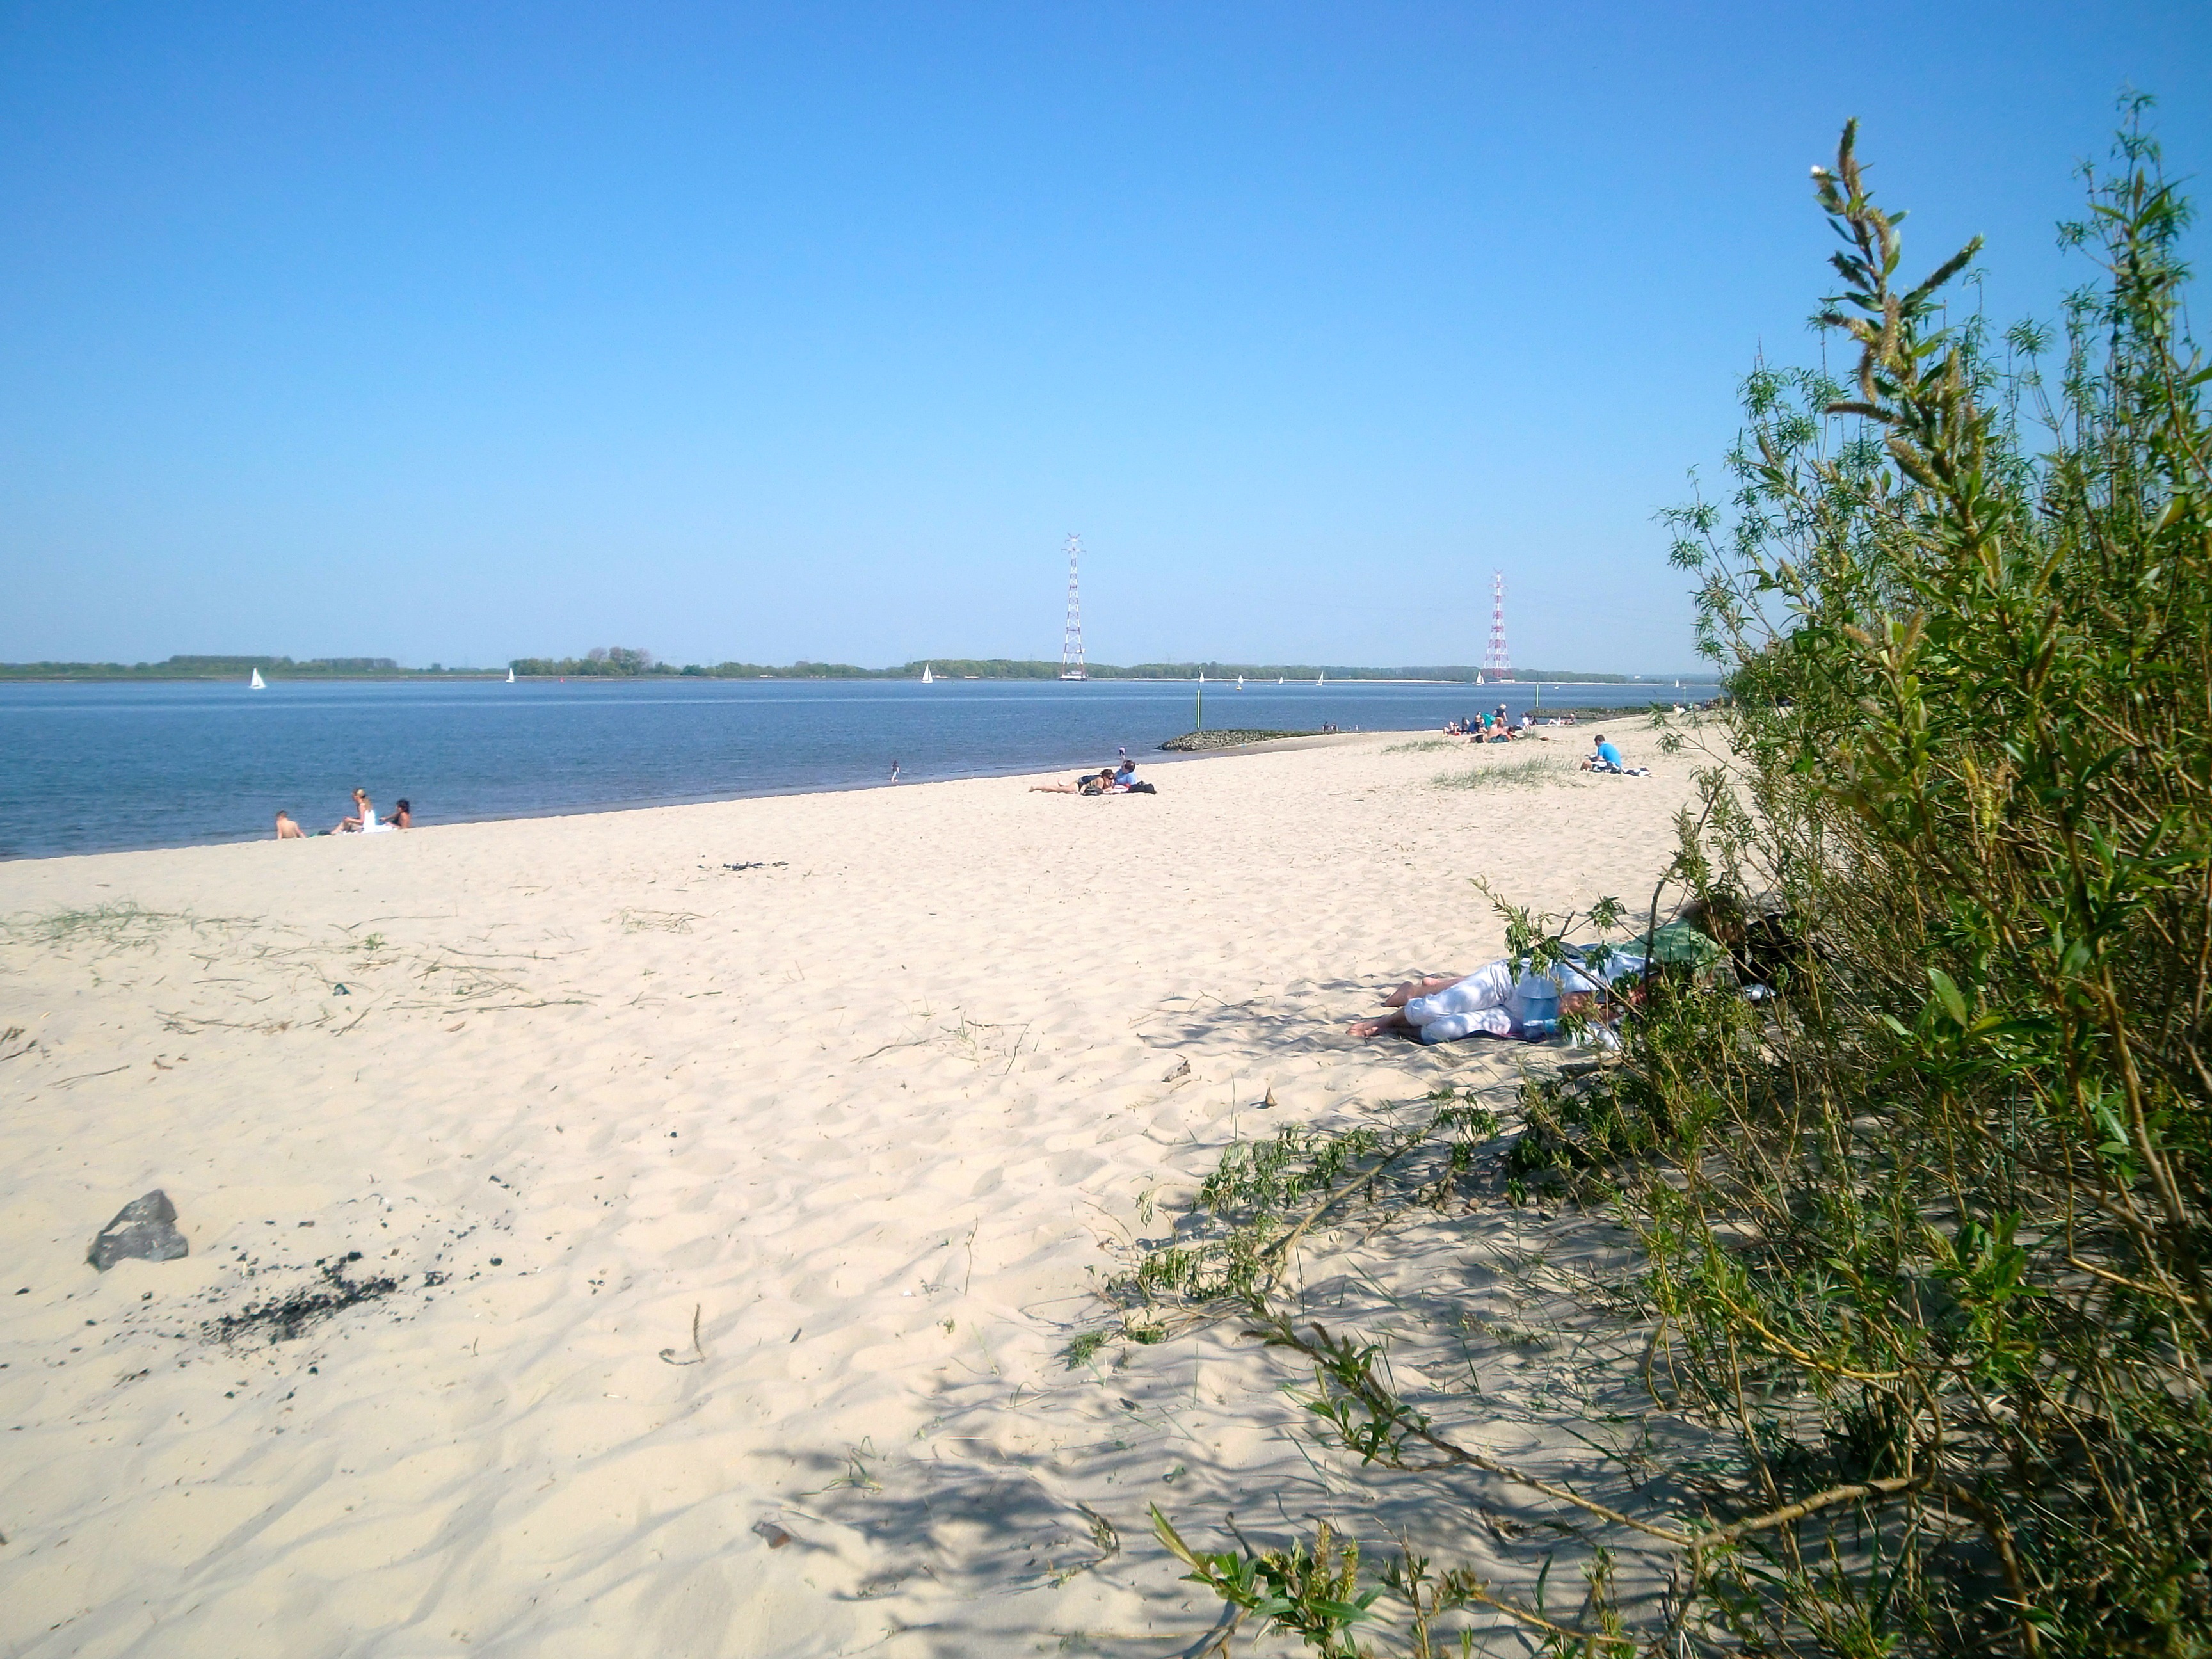
beach, landscape, sea, coast, water, nature, sand, ocean, sky, shore, vacation, bay, body of water, relaxation, habitat, idyll, cape, on the go, natural environment